American craft

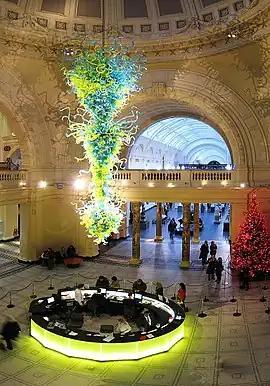
Dale Chihuly's 30-foot blown-glass chandelier in the Victoria and Albert Museum in 2000

American craft is craft work produced by independent studio artists working with traditional craft materials and processes. Examples include wood (woodworking and furniture making), glass (glassblowing and lampworking), clay (ceramics), textiles, and metal (metalworking). Studio craft works tend to either serve or allude to a functional or utilitarian purpose, although they are just as often handled and exhibited in ways similar to visual art objects.